Parshvanath College of Engineering

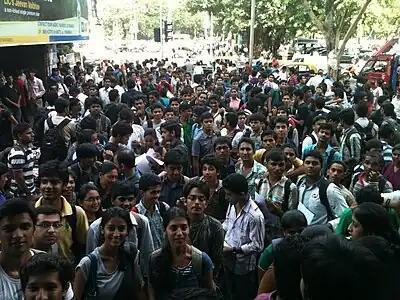
PCoE students and staff at AICTE's Mumbai Regional Office on 24 August 2012.

The All India Council for Technical Education (AICTE) attempted to de-recognize the college in the 2010–2011 academic year, after which the college management went to court seeking a stay on the order for a year. The college got the stay, and later also managed to get it extended for the academic year 2011–2012. However, when it tried to do the same for the 2012–2013 academic year, the Bombay High Court refused and upheld the AICTE's order in a ruling on 22 August 2012. The AICTE had not granted the Extension of Approval to continue the undergraduate courses in the college, (thus halting its first-year admissions in the DTE-managed CAP rounds of 2012) and had directed the college to shut down immediately, transferring the current students to other engineering colleges of the University of Mumbai. An "expert committee" of the AICTE visited the college for inspection on 6 August 2012, and after inspection it gave a "zero deficiency" report regarding the college infrastructure, facilities, etc. But even then, AICTE did not change its decision of derecognising the college. The Yuva Sena (youth wing of the Shiv Sena political party) protested the AICTE decision at the Mumbai regional office of the AICTE. A contentious issue in the matter of the college not being allowed to function was the college not possessing the required Occupancy Certificate from the Thane Municipal Corporation. But on 27 August 2012, the college obtained the Occupancy Certificate, and then challenged the High Court ruling by appealing in the Supreme Court of India. The hearing was expected on 29 August 2012, but it was postponed to 4 September 2012 due to late availability of the High Court order copy. Classes, examinations and other works continued at the college till December 2012, when the Supreme Court issued its verdict in favour of AICTE. Thus, PCoE had to be closed down and all current students were transferred (by the Directorate of Technical Education of the state Government of Maharashtra) to other engineering colleges of the University of Mumbai. But the Supreme Court also imposed a fine of Rs 50,000 on AICTE for the delay of two years (2008–2009 and 2009–2010) in its initiative to investigate the case of the college (under the previous trustee Mr. Tekchand Shah) shifting campuses without following proper procedures.